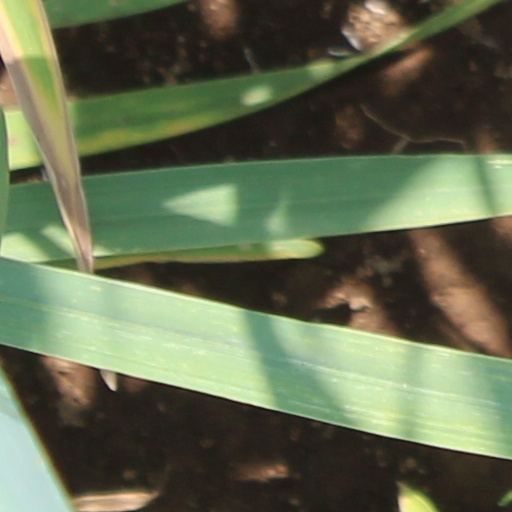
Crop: wheat